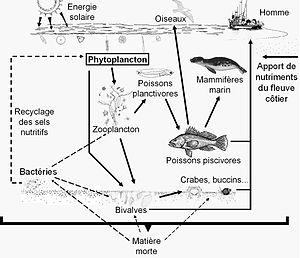
Réseau trophique en eaux côtières
L’évolution des stratégies de prédation est un processus impliquant des changements comportementaux et structuraux au cours des générations dans la recherche et la capture des proies chez une population de prédateurs.
Un réseau trophique est un ensemble de chaînes alimentaires reliées entre elles au sein d'un écosystème et par lesquelles l'énergie et la biomasse circulent.